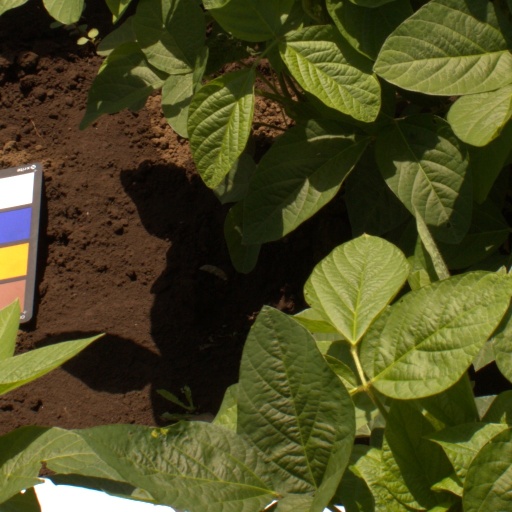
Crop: soybean